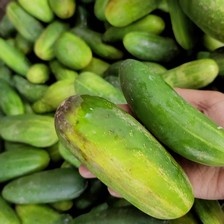
Label: cucumber